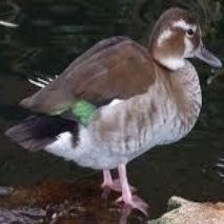
Species: PUNA TEAL
Scientific name: ANAS PUNA
ImageNet parent category: drake